Aaron Woods

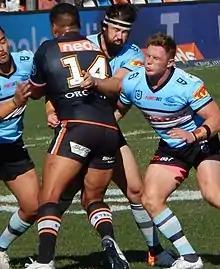
Woods making a tackle for the Sharks in 2021

In May, Woods was chosen as one of Australia's starting props in the Anzac Test. Despite Woods making, "plenty of metres" and having, "a strong work rate", the team suffered a comprehensive defeat. A third of the way through the season, Woods was averaging 215 metres a game, 50 more than the next best prop in the competition.